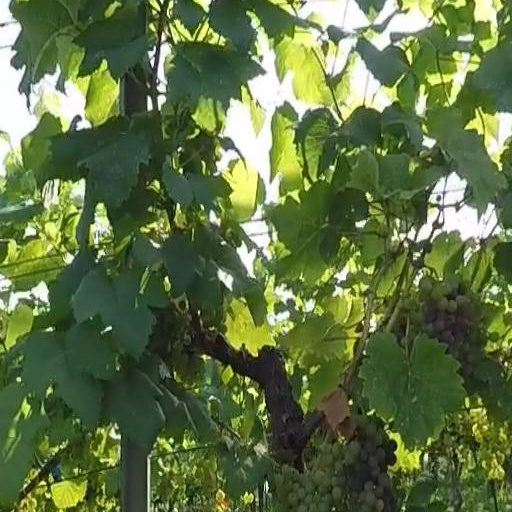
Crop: grape